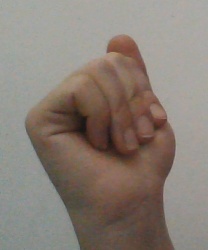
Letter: saad